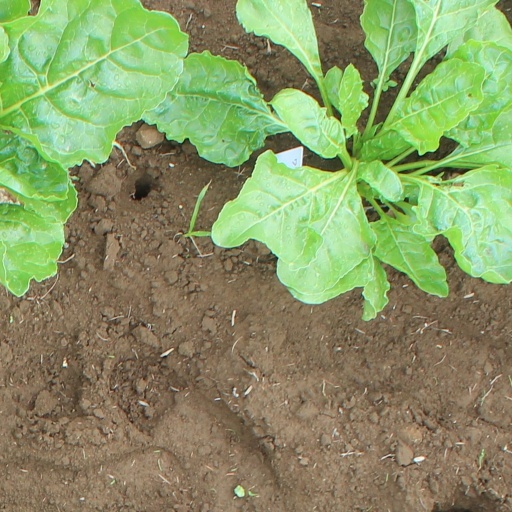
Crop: sugar beet